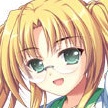
Portrait style: Anime Portrait